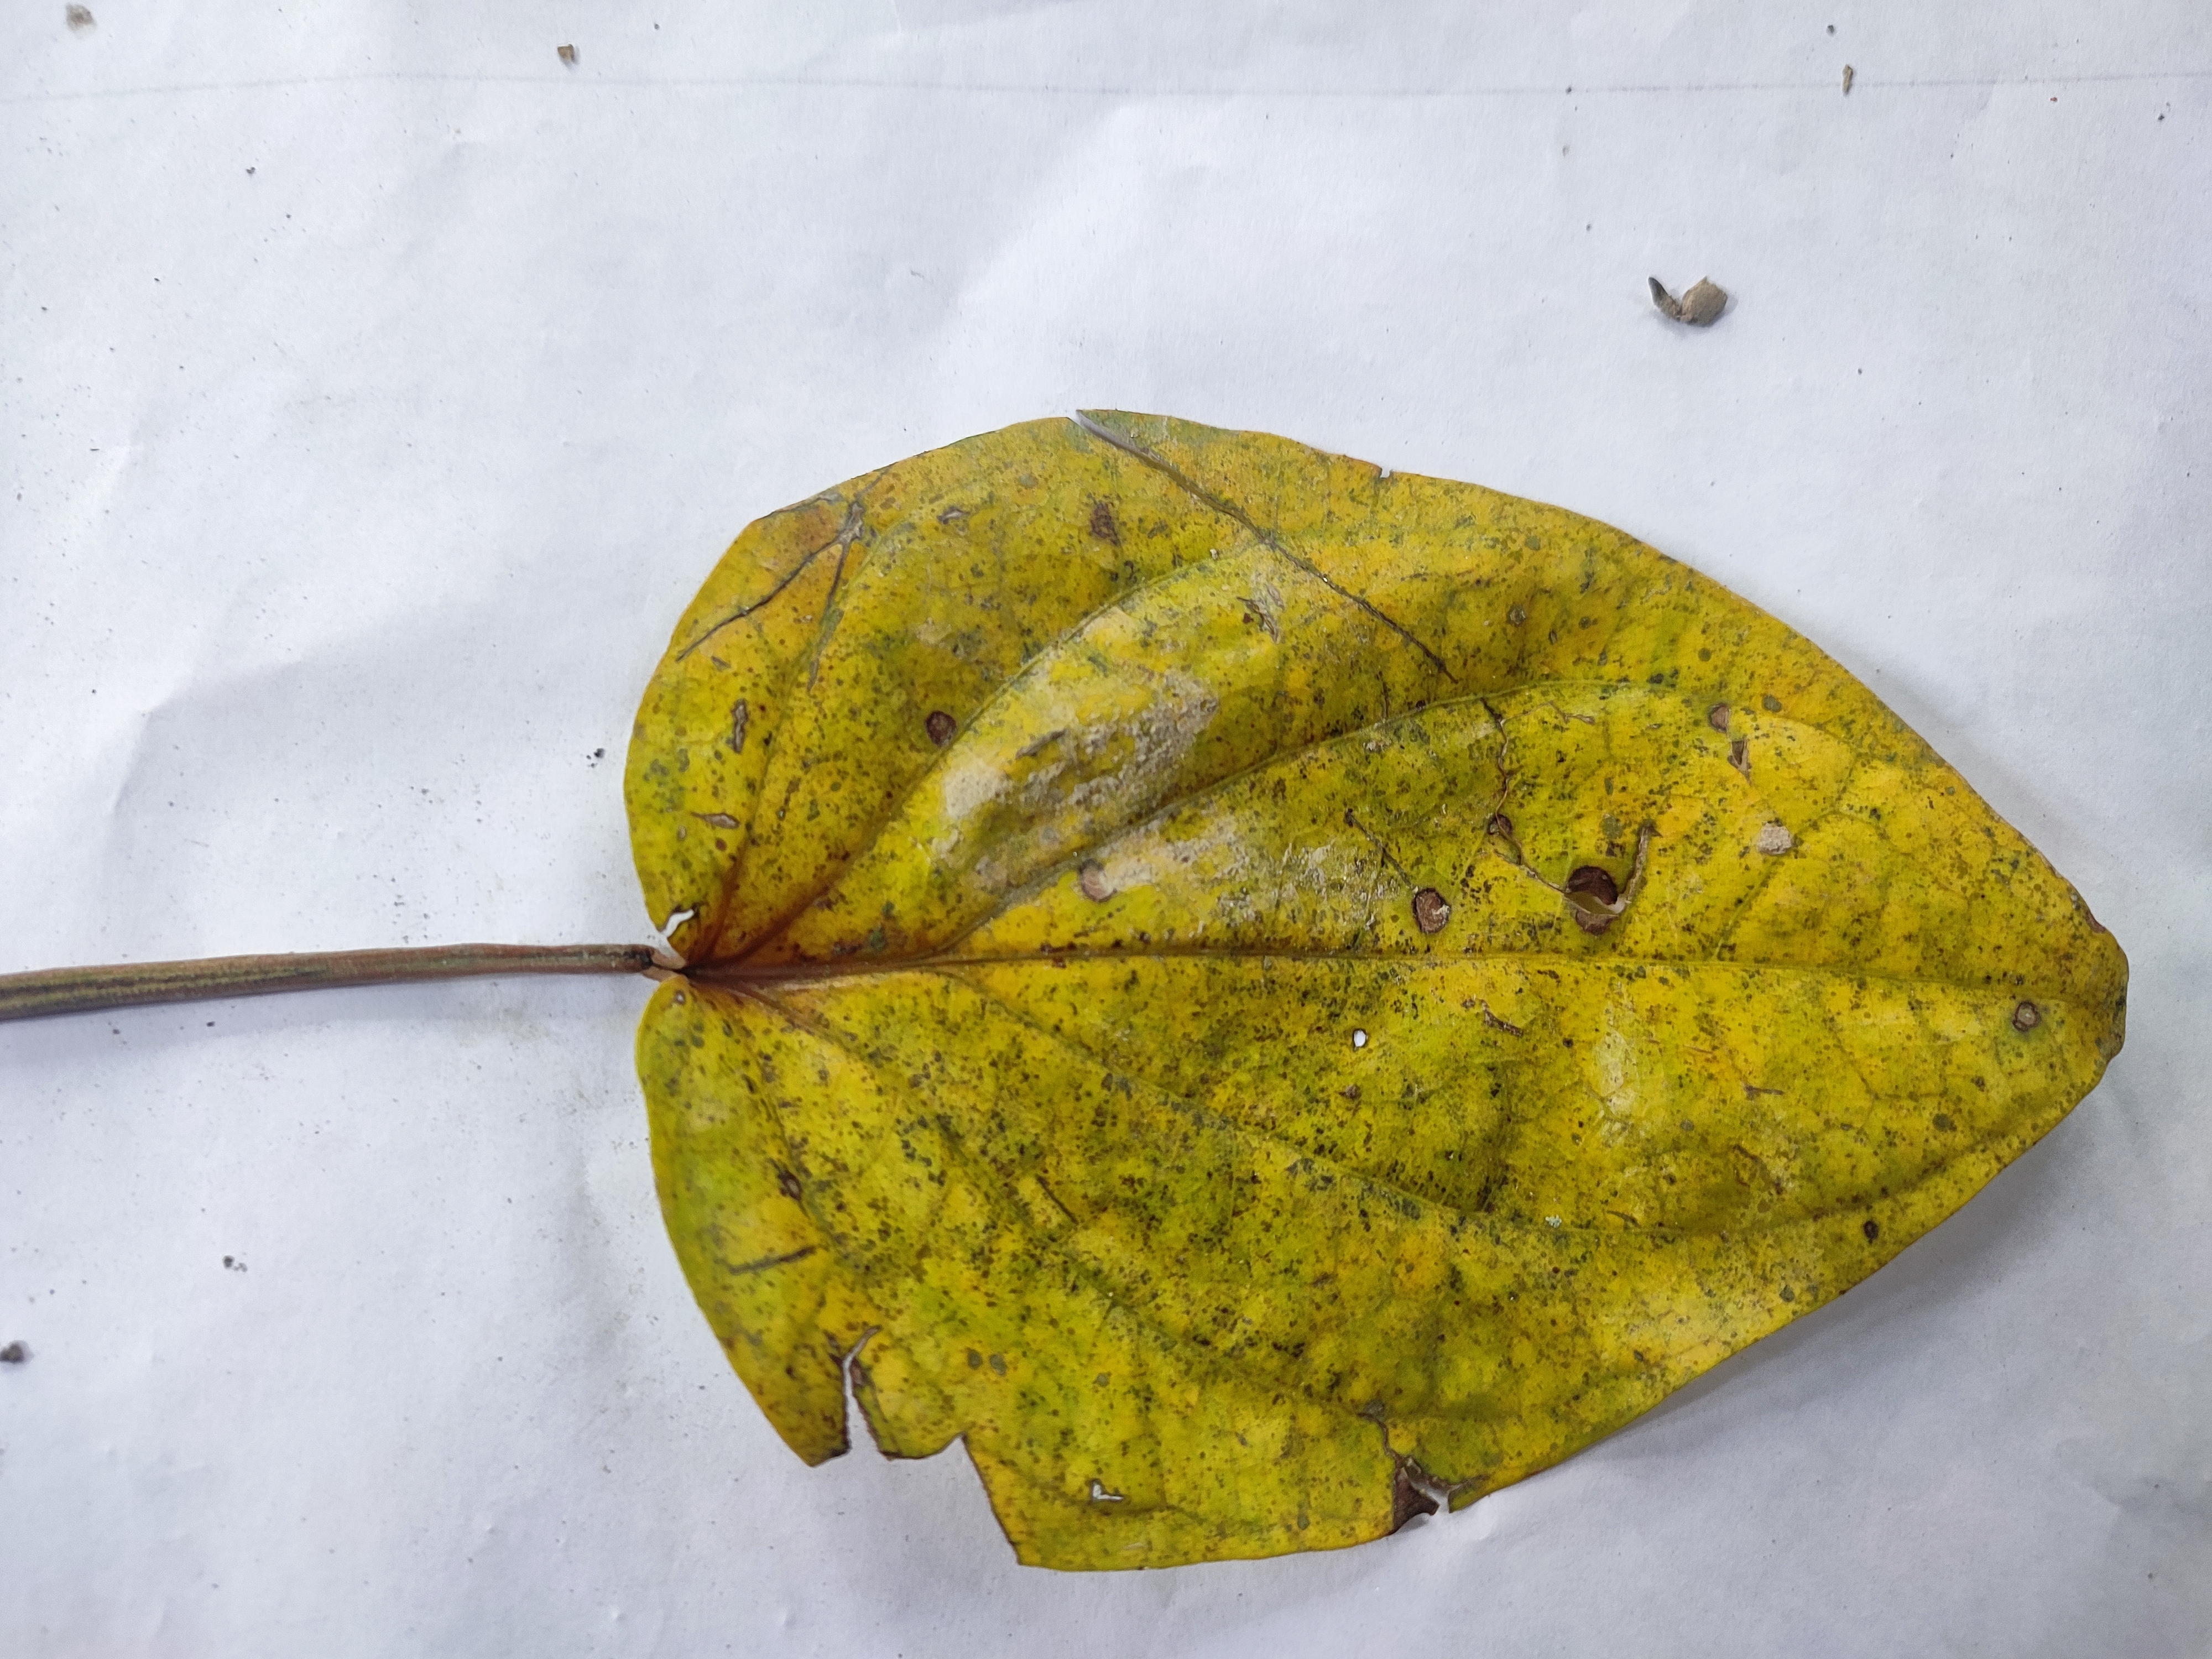
Label: Dried_Leaf